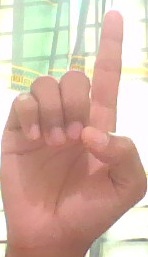
ASL sign: D